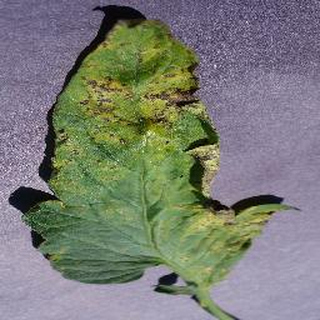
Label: tomato_septoria_leaf_spot